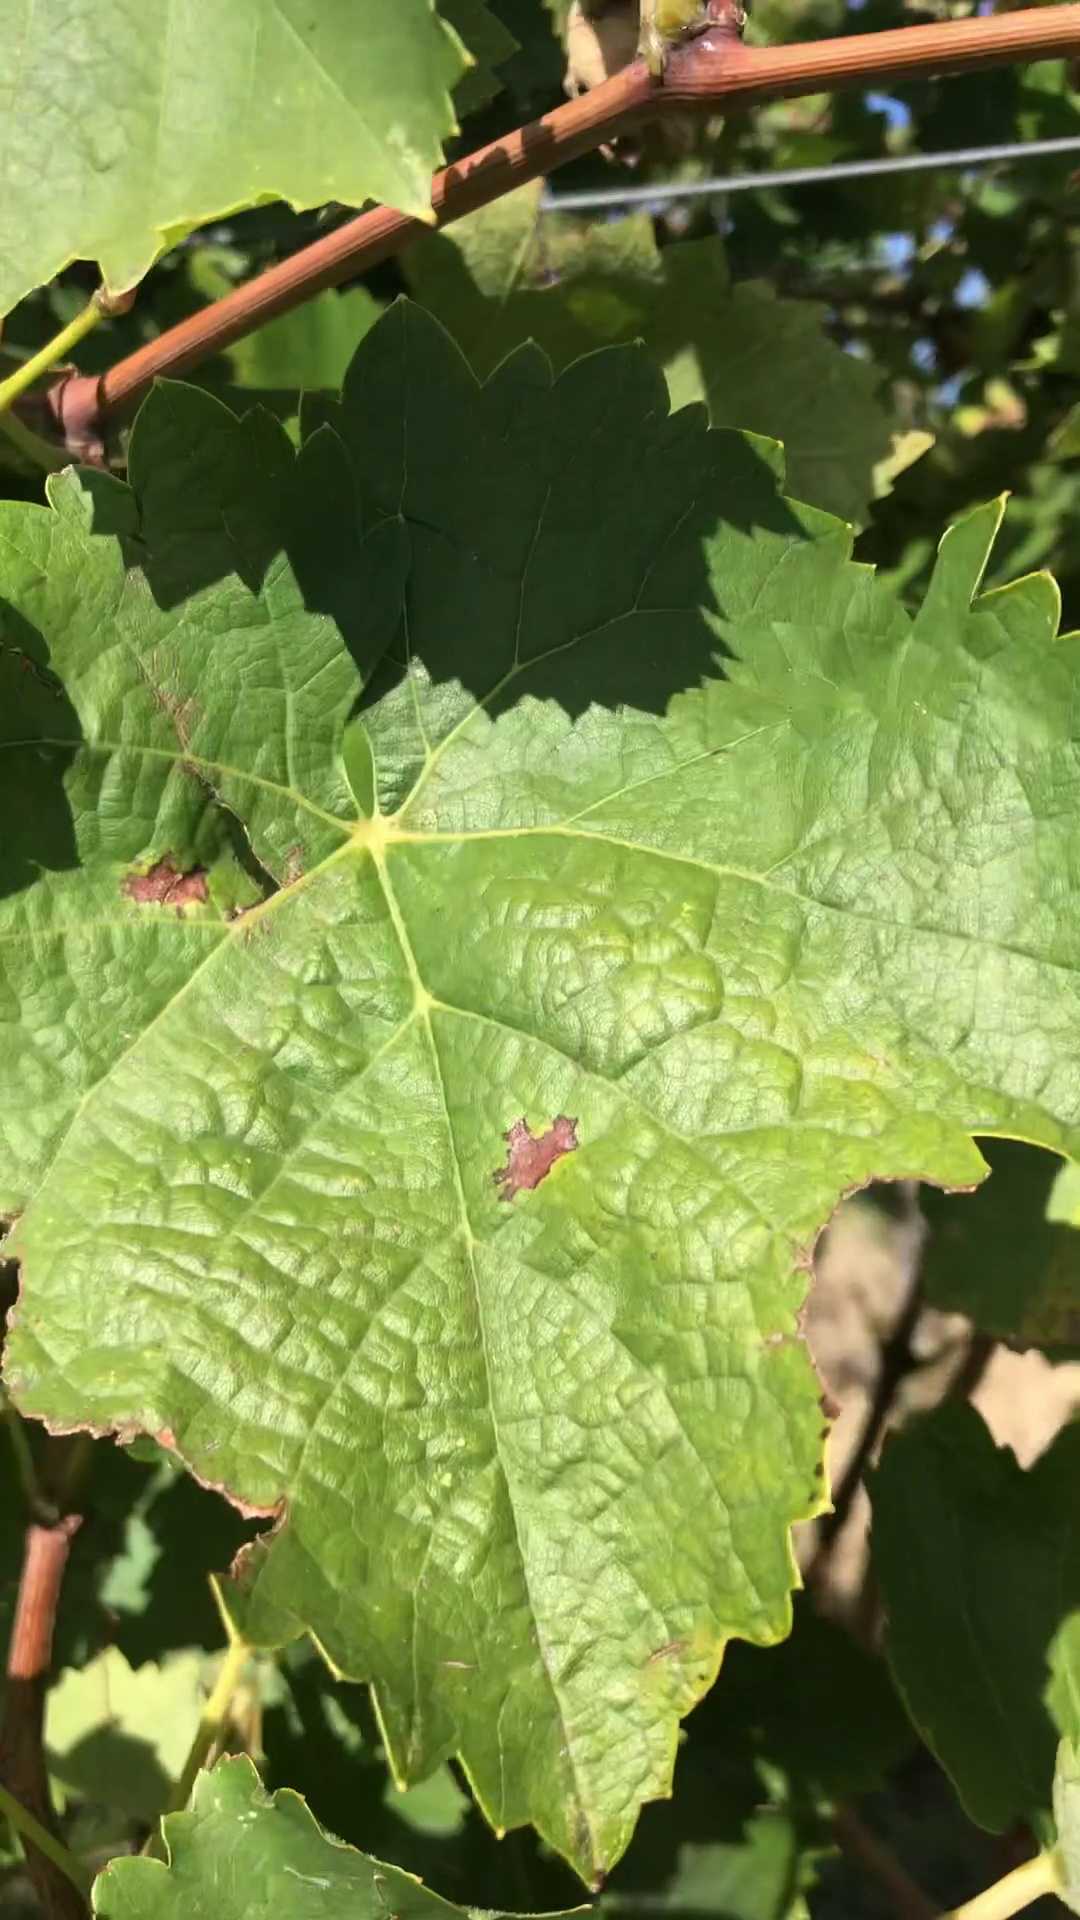
Label: healthy